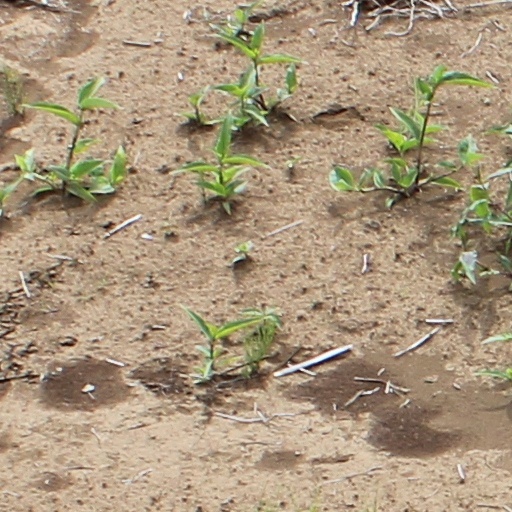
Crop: wheat